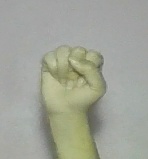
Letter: saad